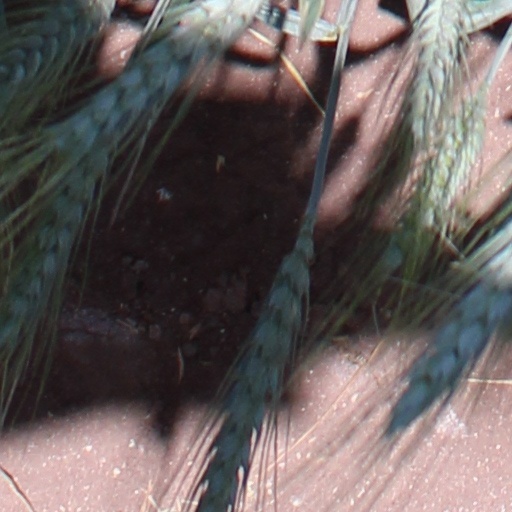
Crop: wheat